University of Zagreb

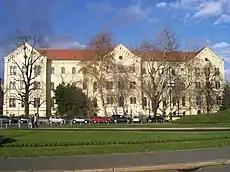
Palace of the University and the Faculty of Law, Republic of Croatia Square

In 2017 there were two current research studies at the Faculty of Philosophy and Religious Sciences: